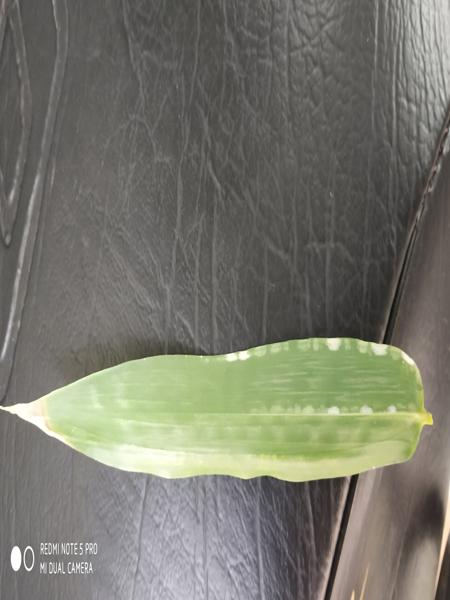
Plant: Bamboo